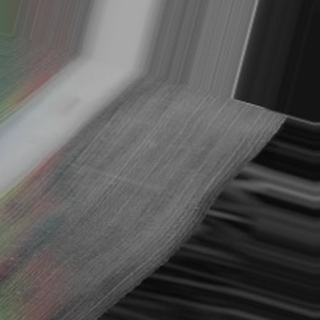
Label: sugarcane_bacterial_blight